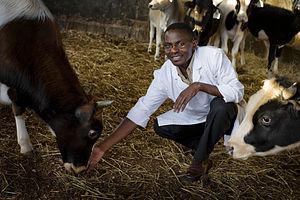
Morris Agaba, biologiste moléculaire à l'International Livestock Research Institute de Nairobi, au Kenya.
L’institut international de recherche sur l’élevage, basé à Nairobi, consacre ses travaux à l’interaction entre élevage et réduction de la pauvreté ; dans ce cadre, il fait appel à des connaissances scientifiques de haut niveau et au renforcement des capacités pour lutter contre la pauvreté et favoriser le développement durable. L’Institut exerce ses activités en Afrique, en Asie, en Amérique latine et dans les Caraïbes. Il dispose de bureaux en Afrique de l’Est et de l’Ouest, en Asie du Sud et en Asie du Sud-Est, en Chine et en Amérique centrale.